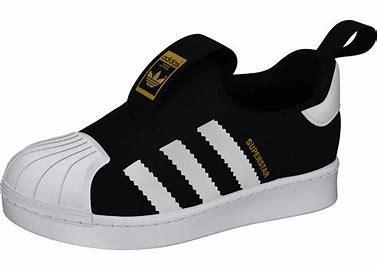
Brand: adidas
Model: originals Adidas Originals Superstar 360 I